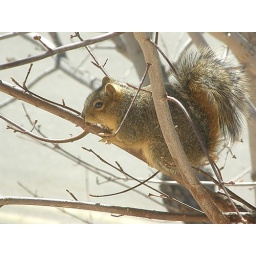
On a beautiful warm winter morning in Colo. one of my furry tree friends is enjoying the weather!